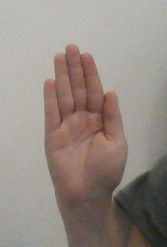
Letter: seen